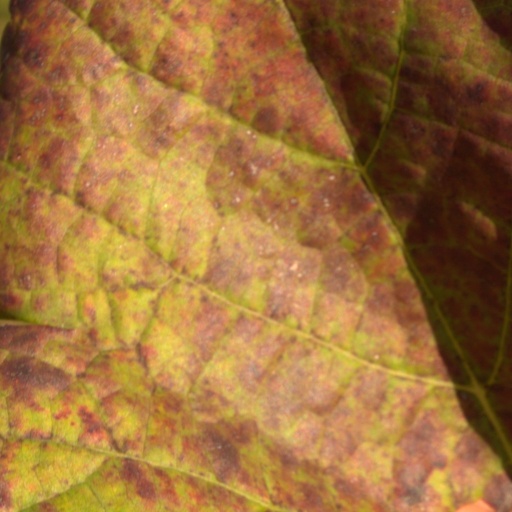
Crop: grape